Center for Research and Development in Health Sciences

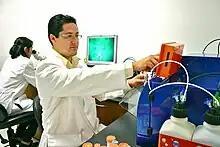
Laboratory of Gene and Cell Therapy

Conduct scientific and technological research to generate knowledge applied to solving priority health problems with a local, national and international scope. Integrate basic, clinical and public health research, to provide for scientific, innovative and competitive development in the northeastern region of México. To link the development of biotechnological businesses that will contribute to the consolidation of an economy based on knowledge.